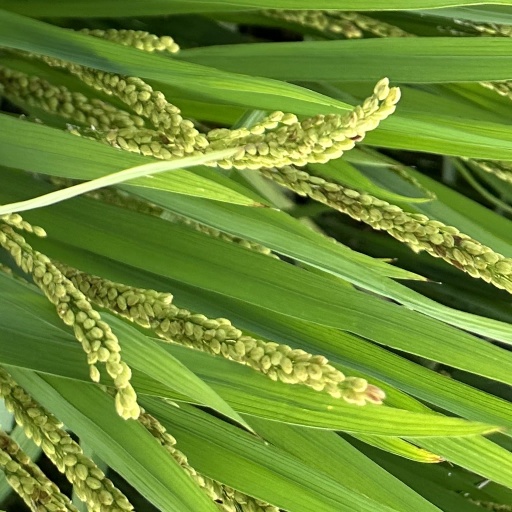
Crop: rice